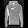
Label: Pullover